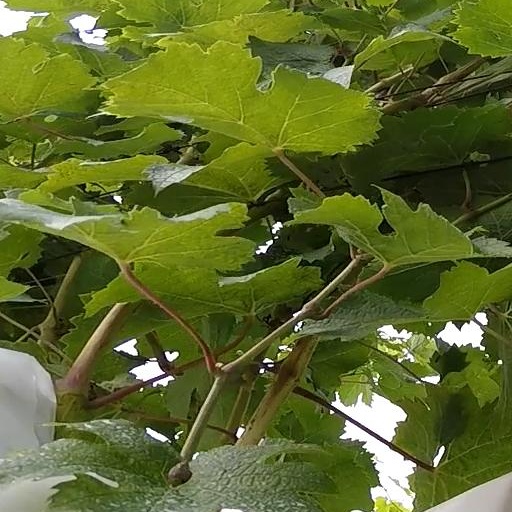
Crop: grape